Theo Heemskerk

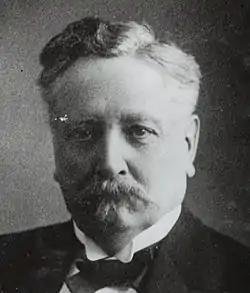
Heemskerk in 1927

Theodorus Heemskerk (20 July 1852 – 12 June 1932) was a Dutch politician of the Anti-Revolutionary Party (ARP) who served as Chairman of the Council of Ministers from 12 February 1908 until 29 August 1913.